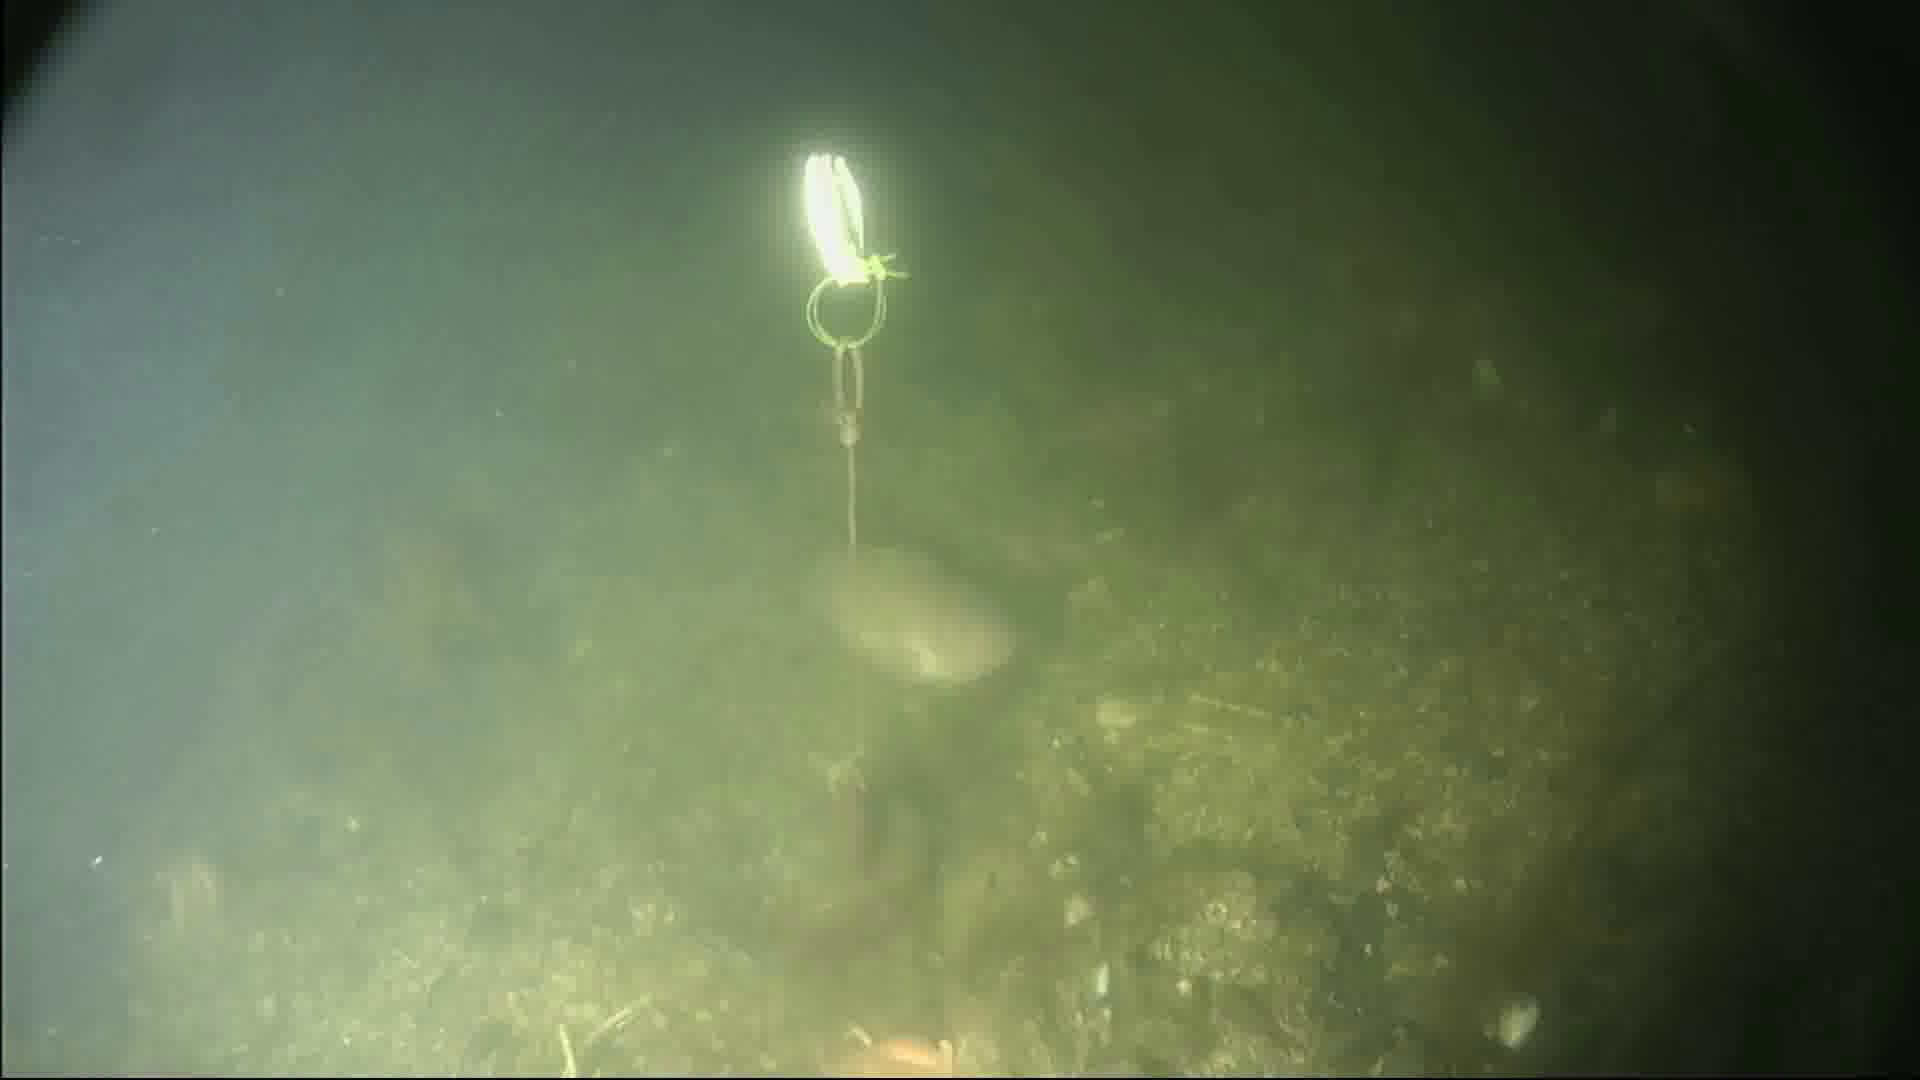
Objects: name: fish
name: starfish